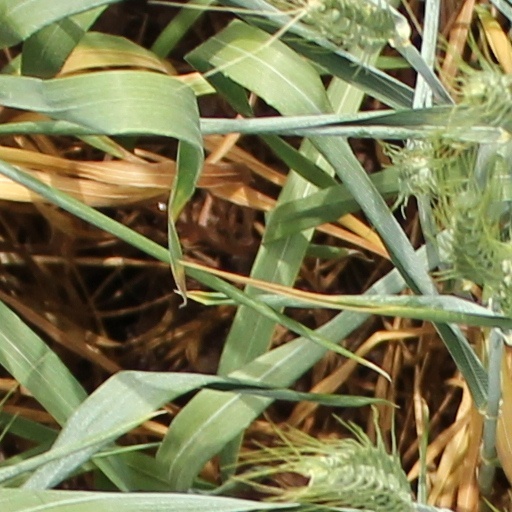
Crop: wheat